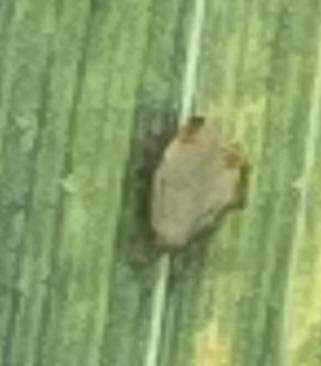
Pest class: bird_cherry_oat_aphid